2019 Indonesian general election

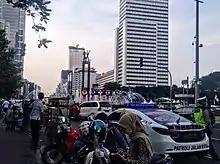
Election countdown at Selamat Datang Monument.

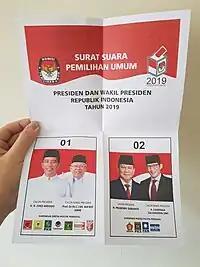
Presidential voting ballot sent by mail for Indonesian diaspora. The ballot is punched at section 01, in favour of Joko Widodo.

The KPU scheduled five debates to be held in 2019, the same number as in 2014. DPR member and PAN Central Committee chairman Yandri Susanto proposed that the debates be held in English, but the KPU decided that the debates would be held in Indonesian. The debate questions from the KPU were provided in advance to the candidates. The Prabowo campaign team criticised it as belittling the candidates.